Kwity Paye

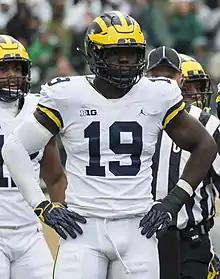
Paye with the Michigan Wolverines in 2018

Kwity Paye (born 19 November 1998) is a Liberian professional American football defensive end for the Indianapolis Colts of the National Football League (NFL). He was born in Guinea as a refugee of the First Liberian Civil War and immigrated to the United States as a baby. Paye played college football for the Michigan Wolverines and was selected by the Colts in the first round of the 2021 NFL draft.